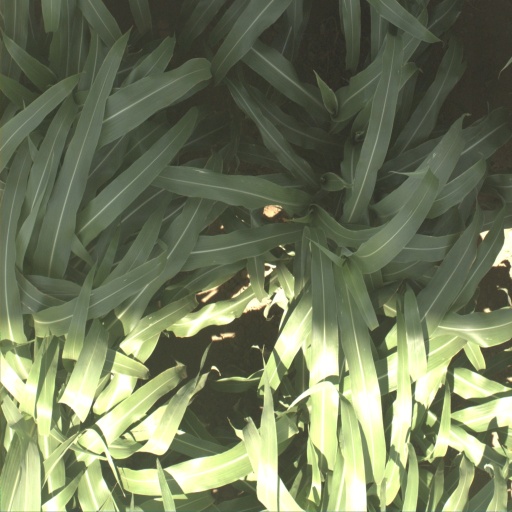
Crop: sorghum